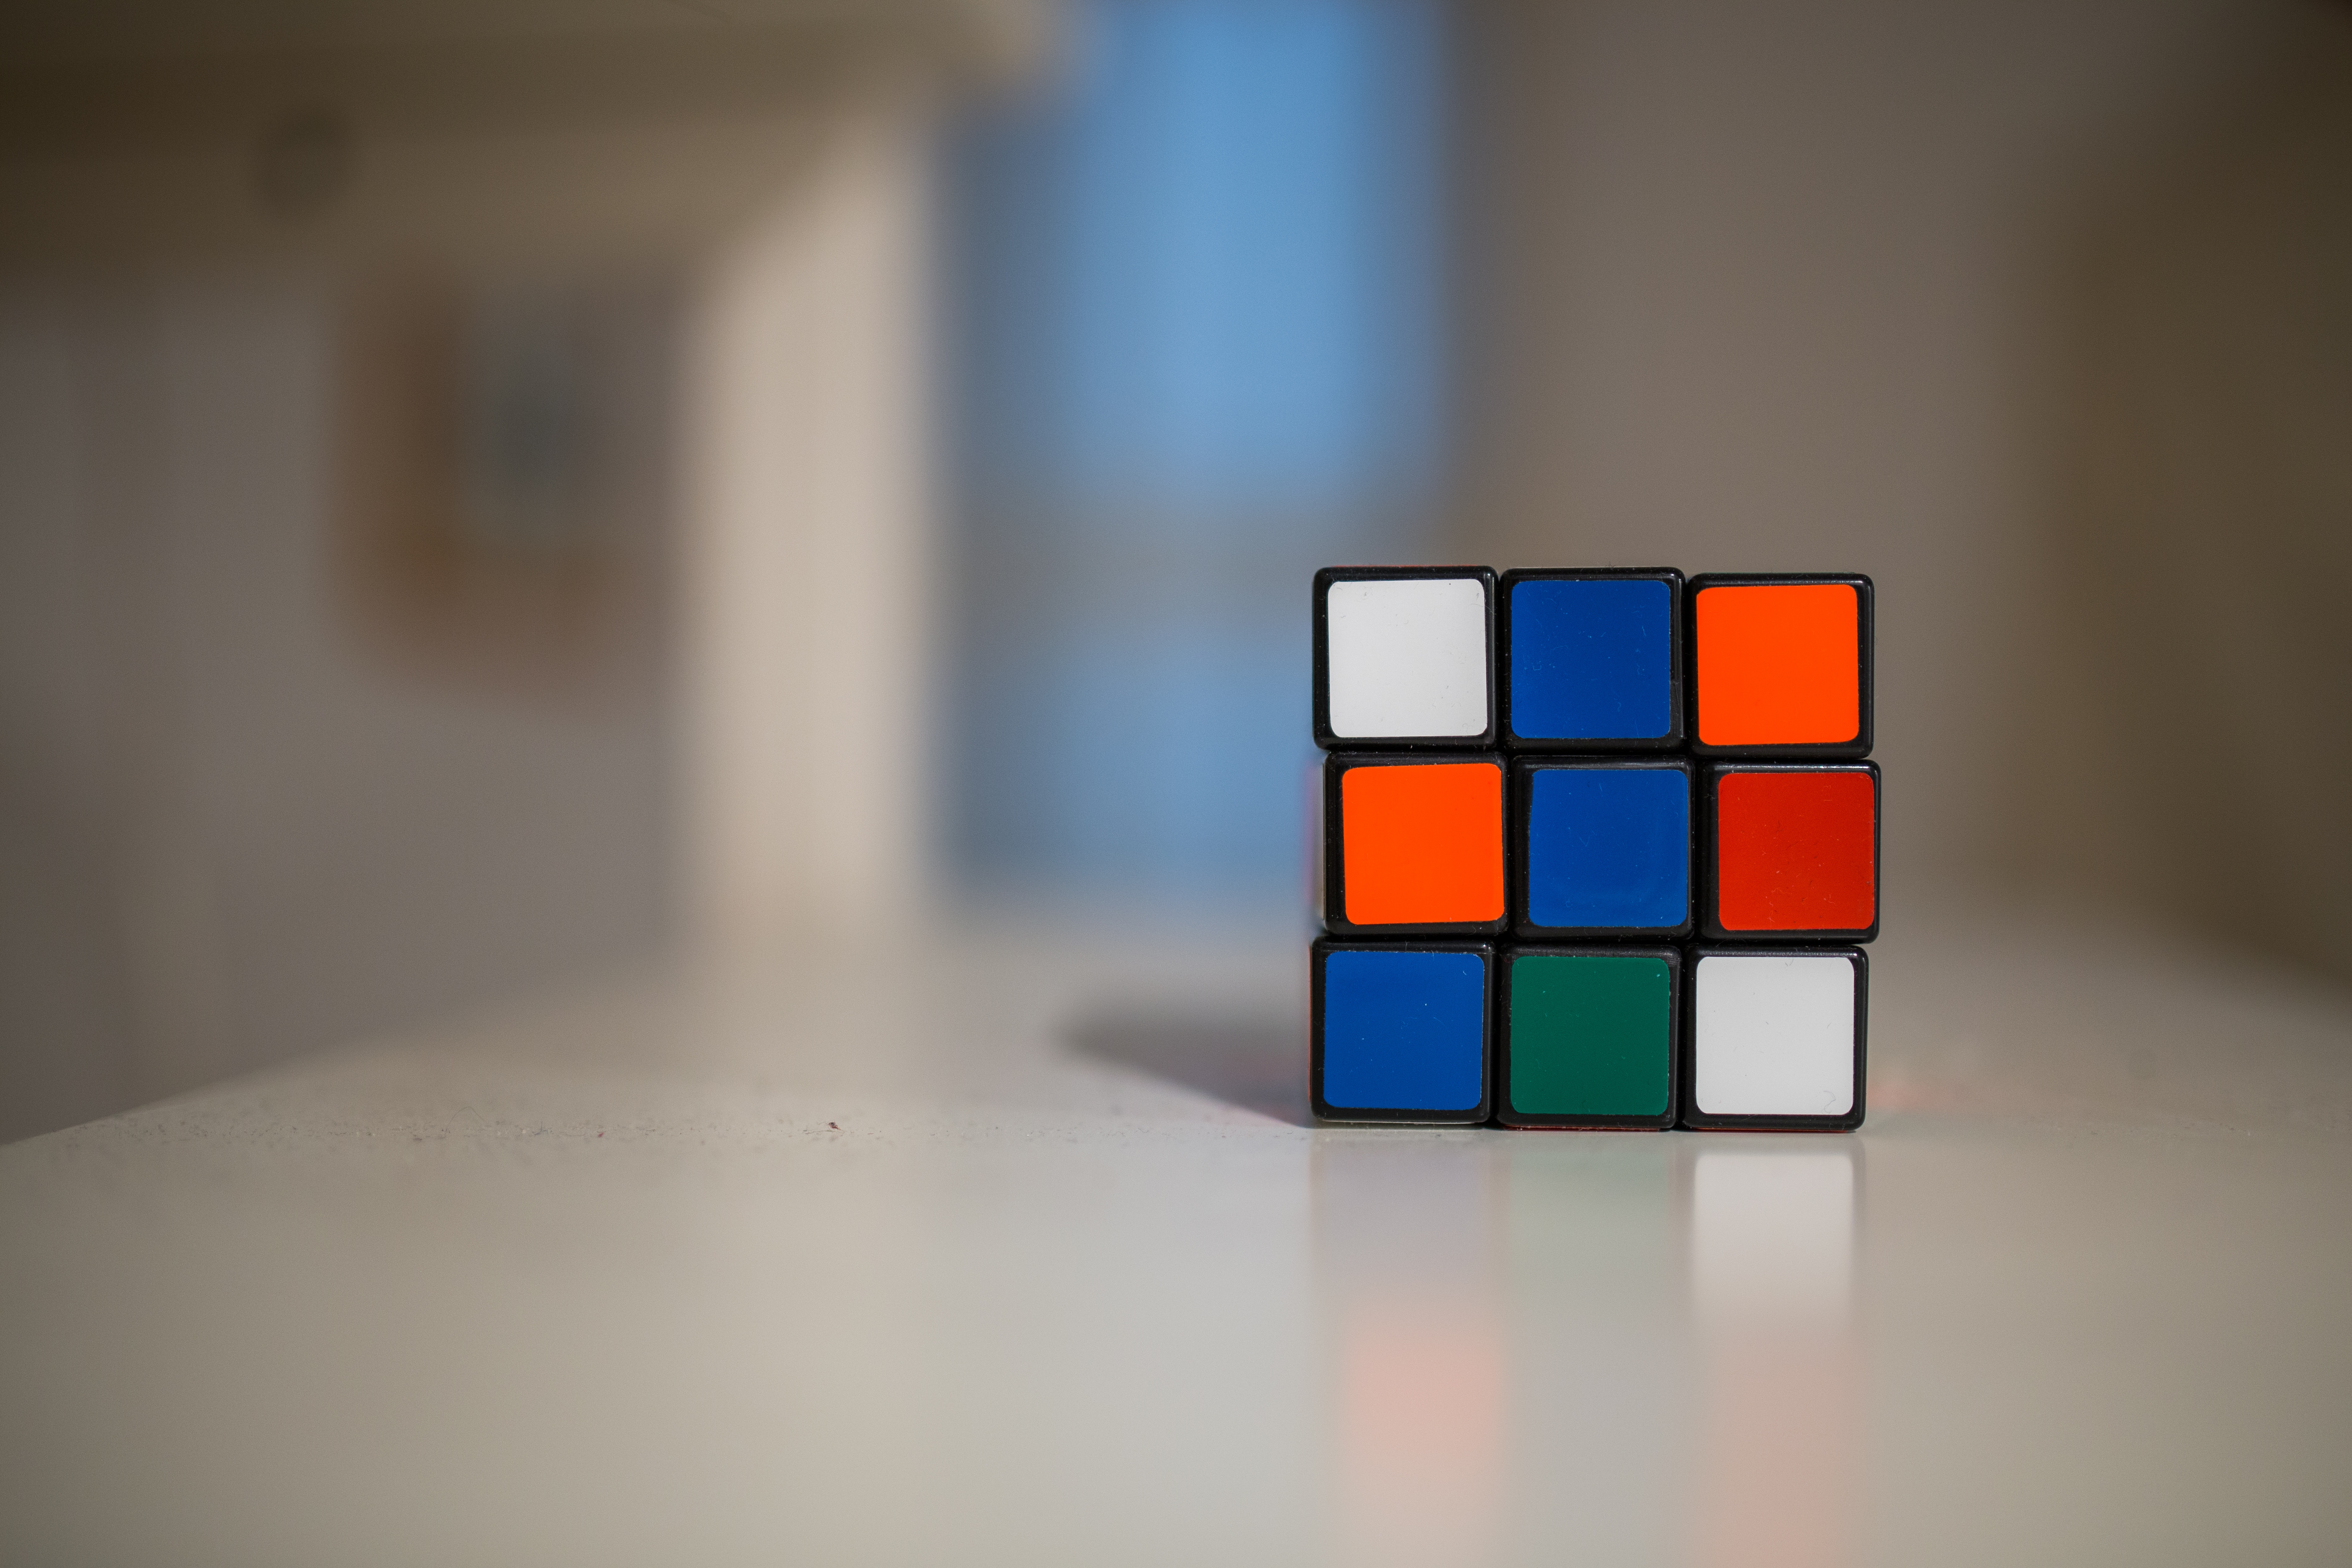
rubik's cube, toy, puzzle, square, mechanical puzzle, Colorfulness